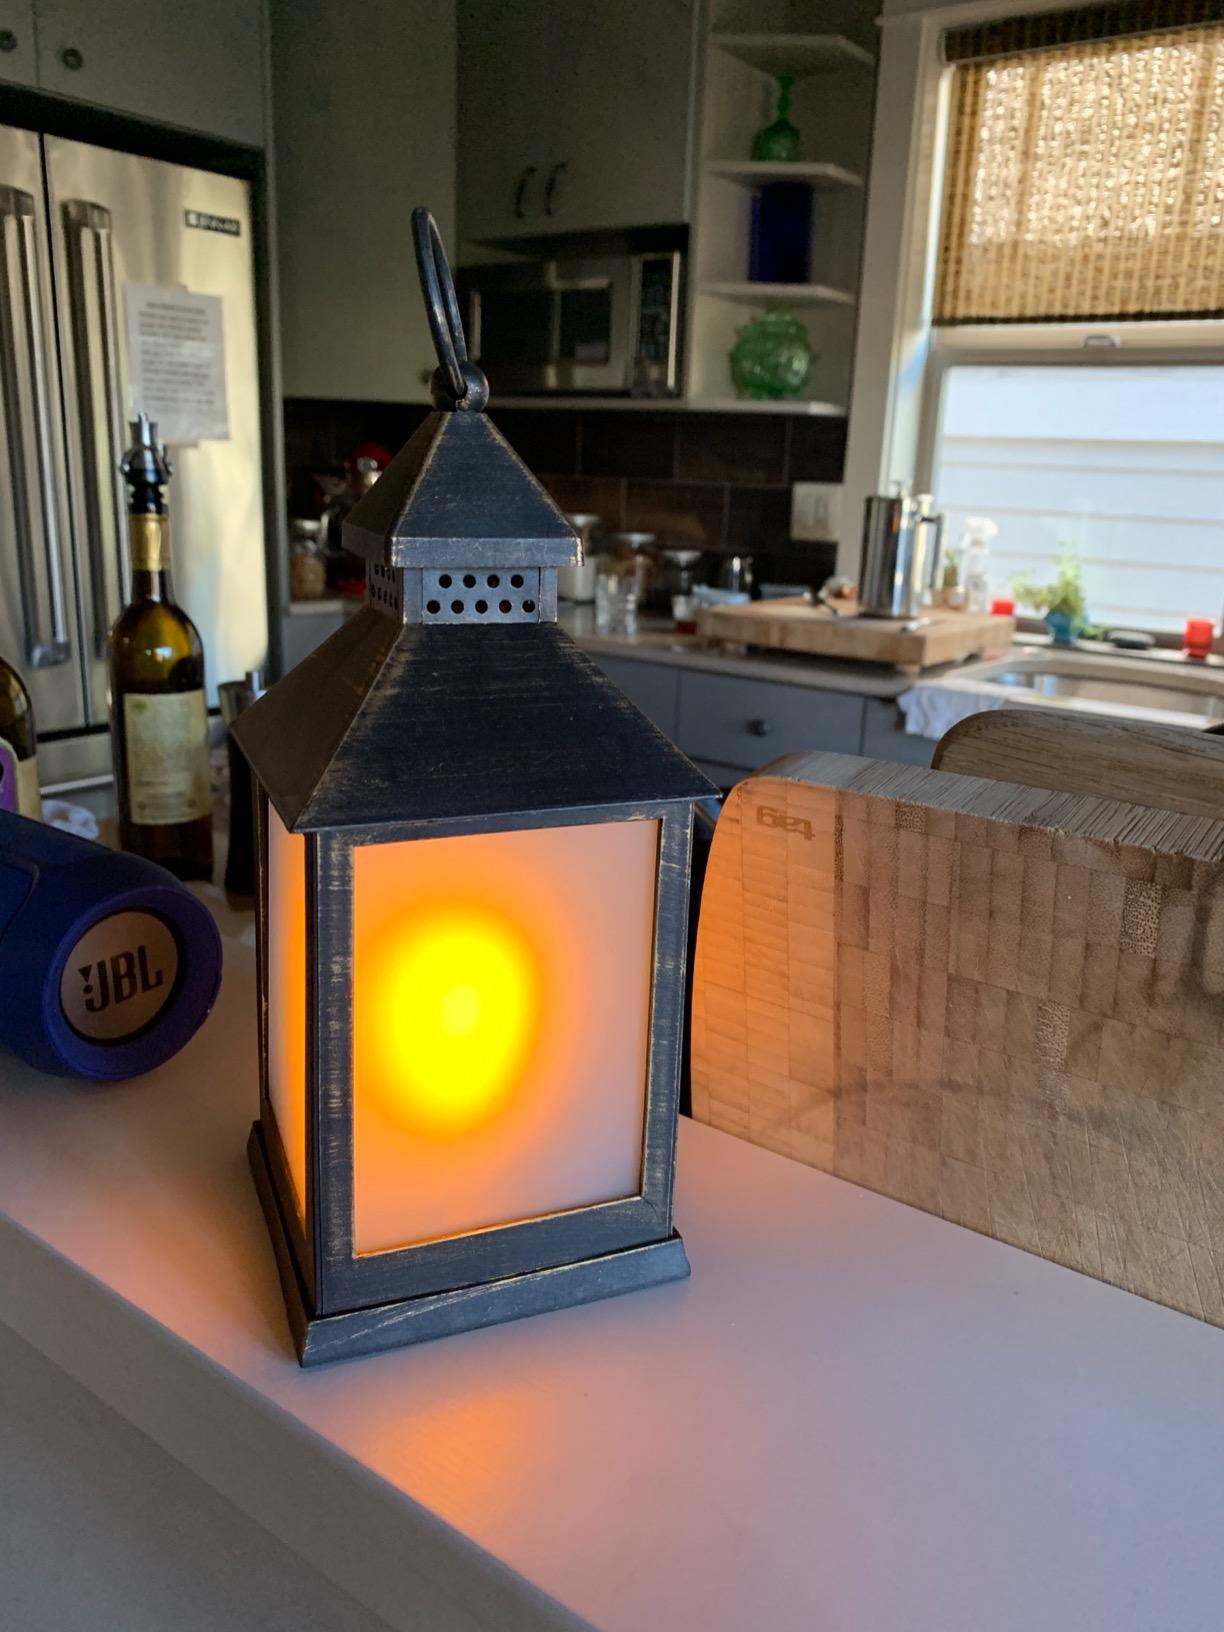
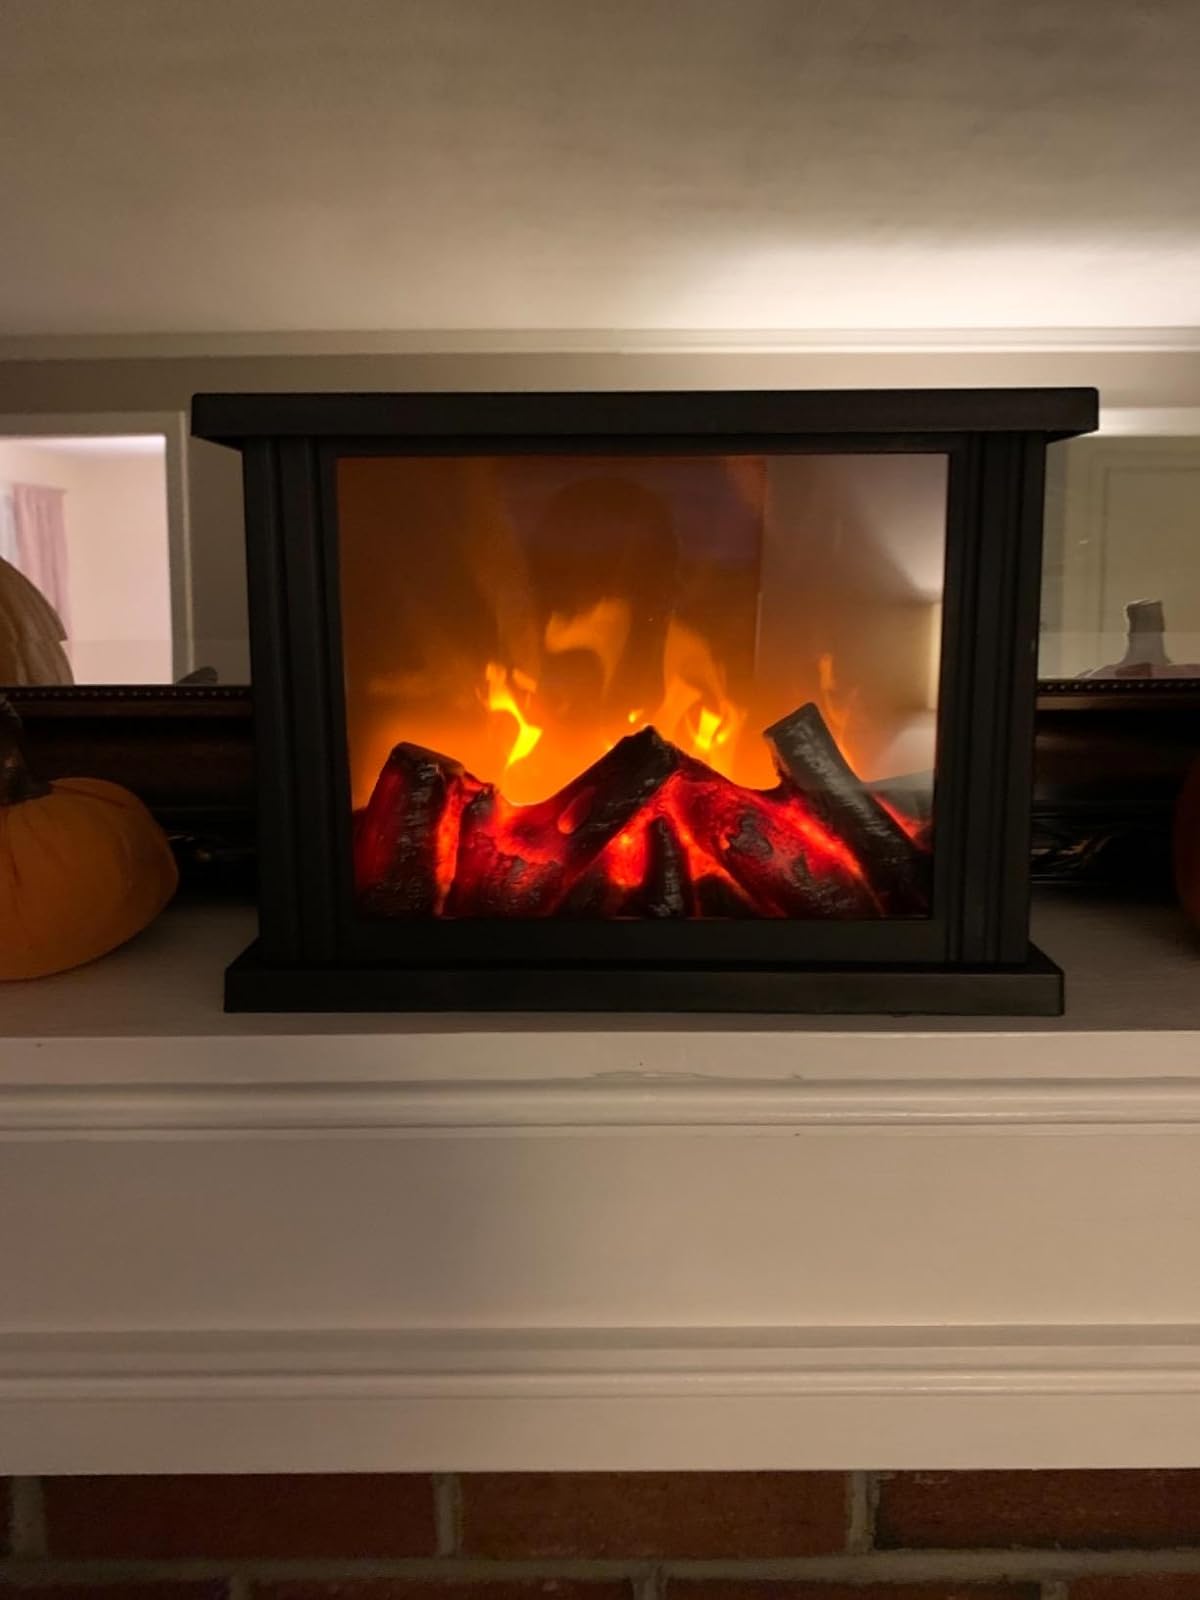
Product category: lantern
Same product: no